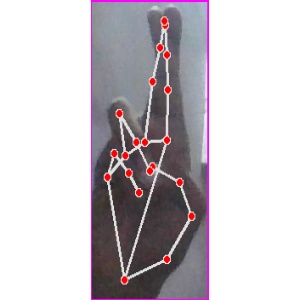
अक्षर: र